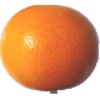
Label: Grapefruit Pink 1